Norm Coleman

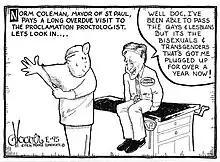
1995 editorial cartoon, run in LGBTQ newspapers, on Coleman's refusal to sign gay pride proclamation

Coleman has campaigned as an anti-abortion candidate since at least 1993. He attributes this position to the death of two of his four children in infancy from a rare genetic disease. He supports limiting stem cell research to adult stem cells and stem cells derived from umbilical cord blood, and in July 2006 voted against lifting restrictions on federal research dollars for new embryonic stem cell lines. Coleman is a member of the Republican Main Street Partnership, which supports embryonic stem cell research. He voted in favor of legislative intervention to prolong the life of severely brain-damaged Floridian Terri Schiavo.